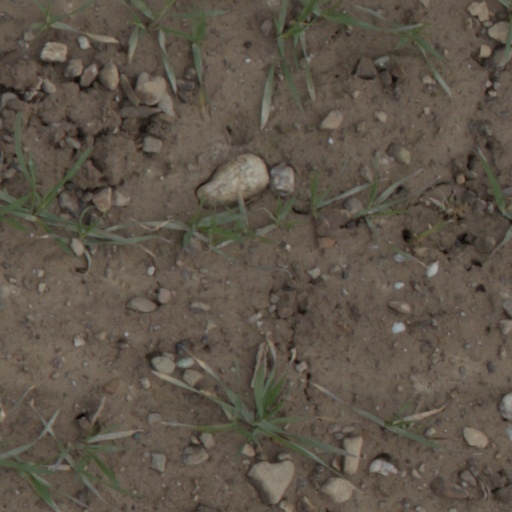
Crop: wheat